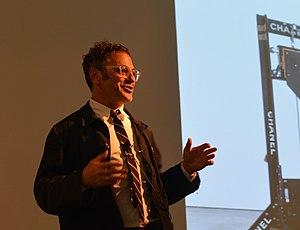
Tom Sachs est un artiste plasticien américain né à New York en 1966. Il vit et travaille à New York. La dénonciation des travers de la société américaine, la société de consommation, le poids des entreprises, l’impérialisme culturel américain, le progrès technique, l’identité et le rapport entre survie et destruction sont au cœur de son travail, qui procède le plus souvent par l'assemblage d'objets du quotidien et l'utilisation détournée de marques et de logos immédiatement reconnaissables.